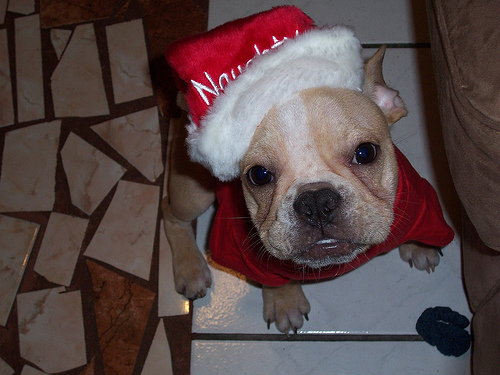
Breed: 1121-n000002-French_bulldog